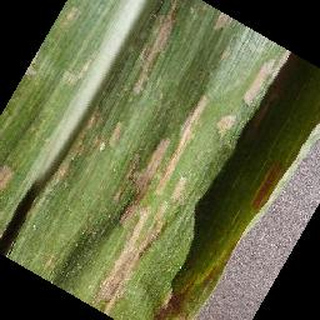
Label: corn_cercospora_leaf_spot